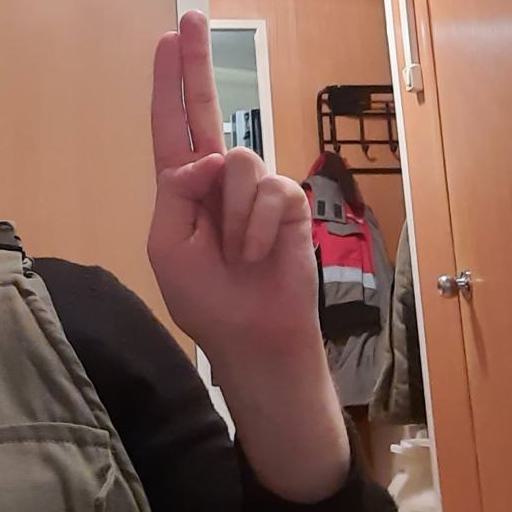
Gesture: two_up